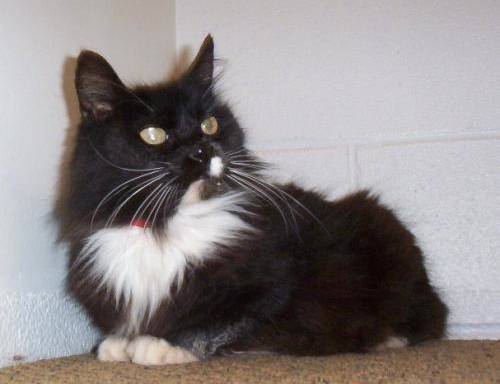
Label: cat